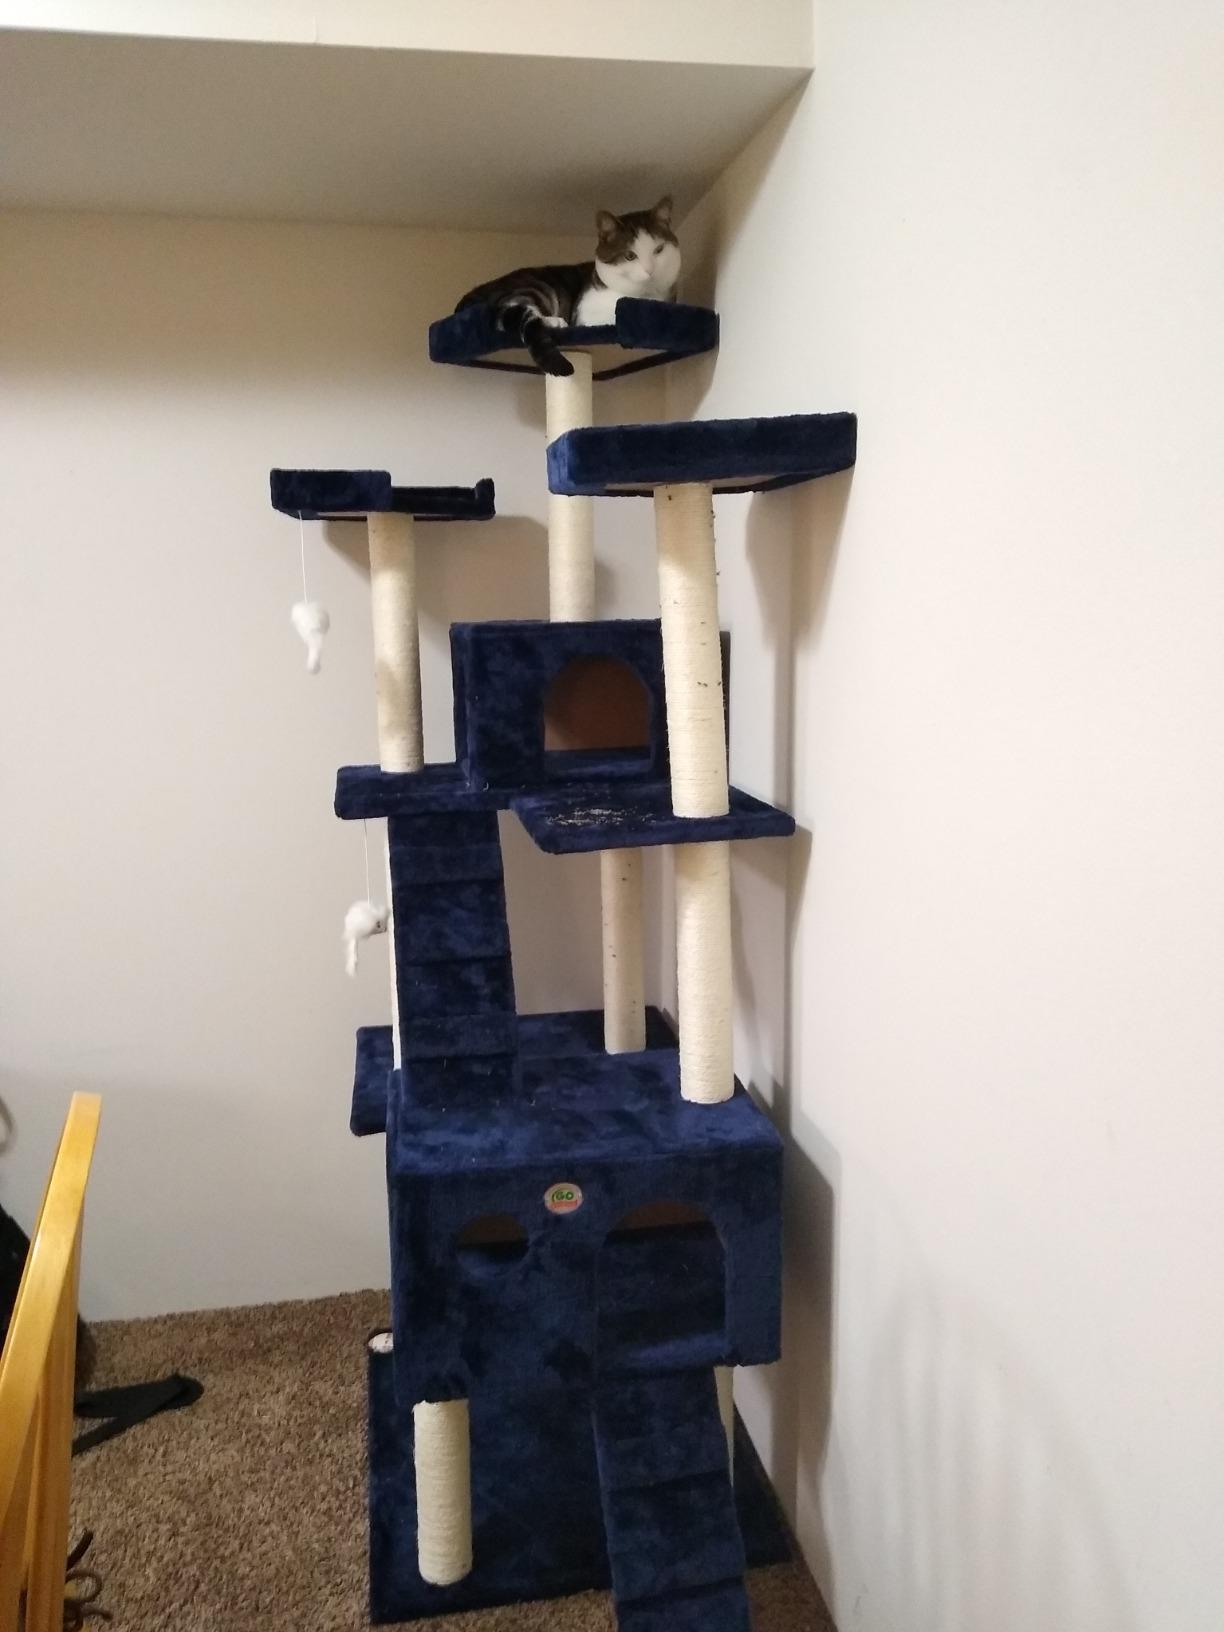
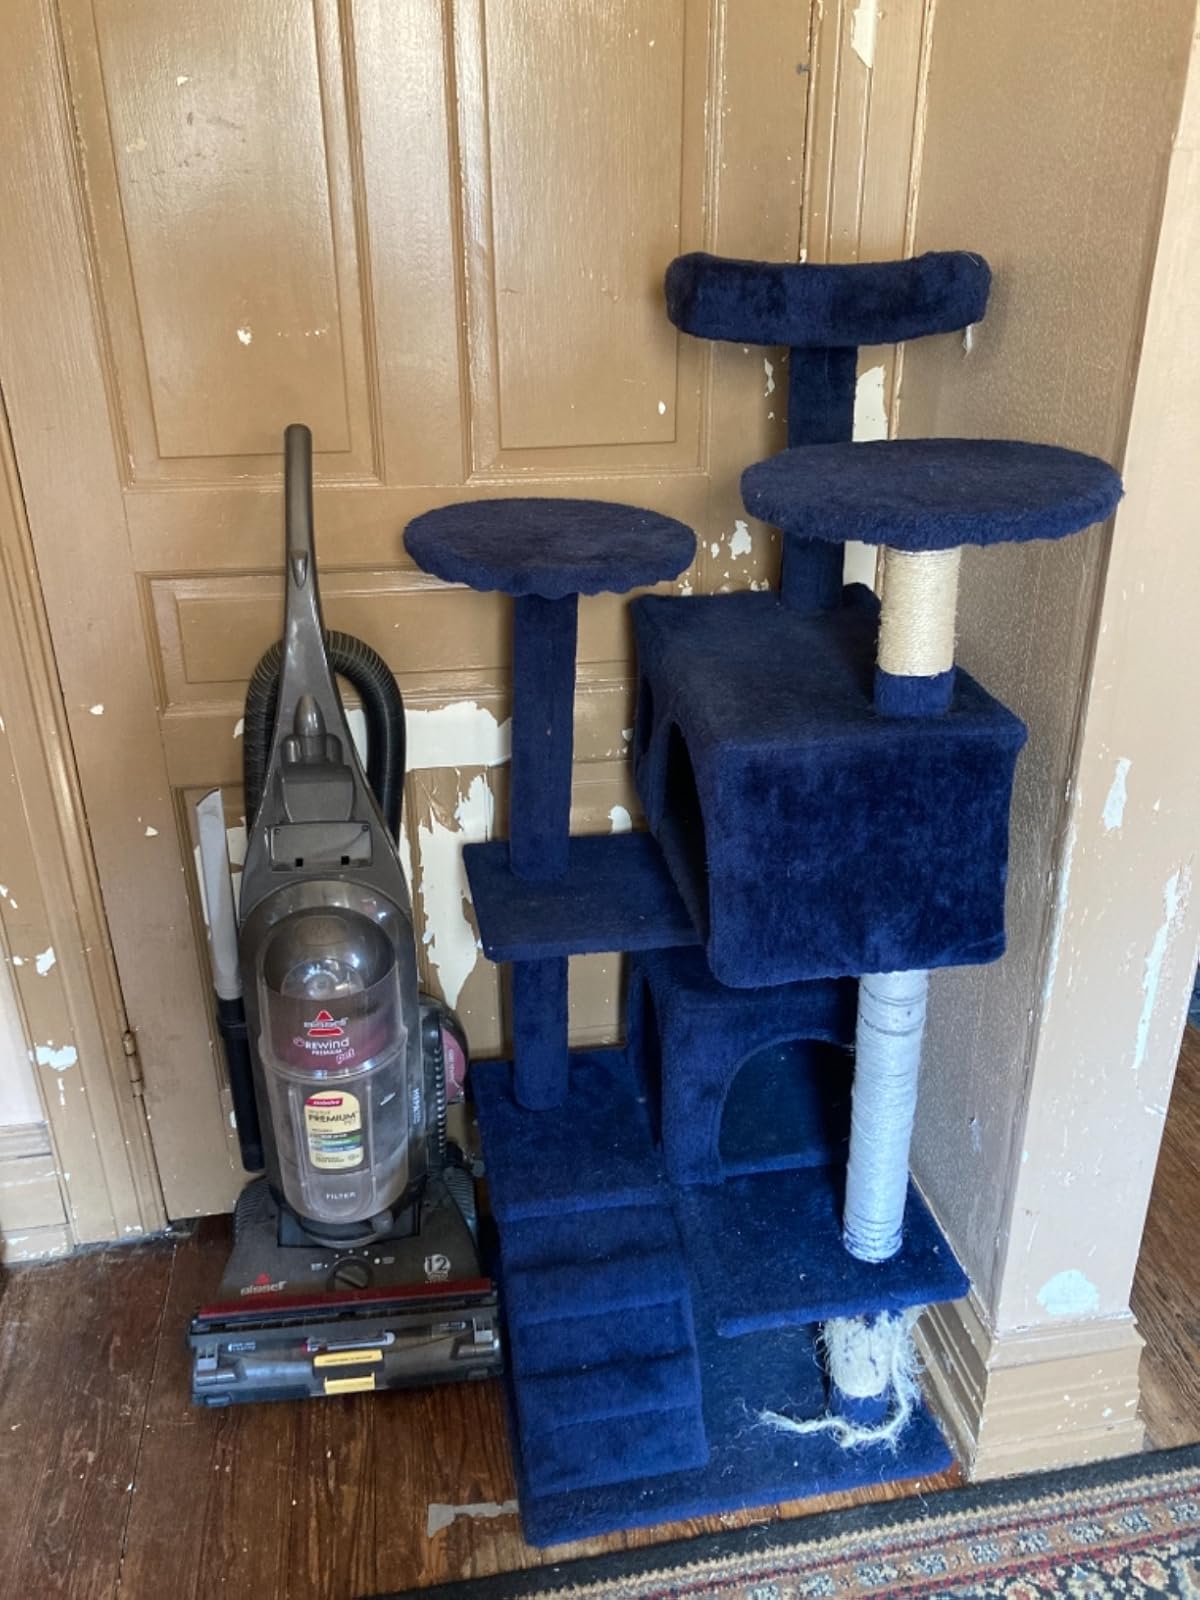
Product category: items_cat tree
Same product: no